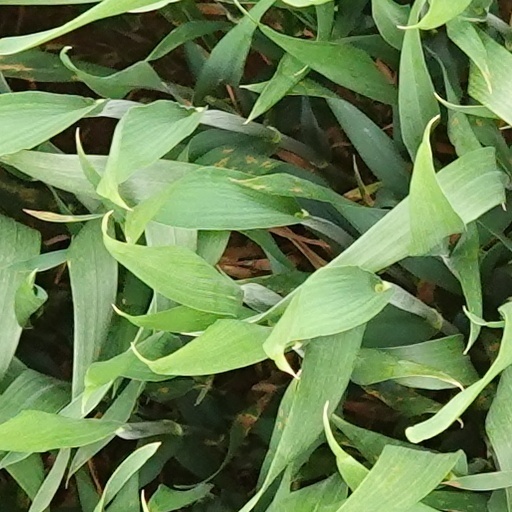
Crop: wheat